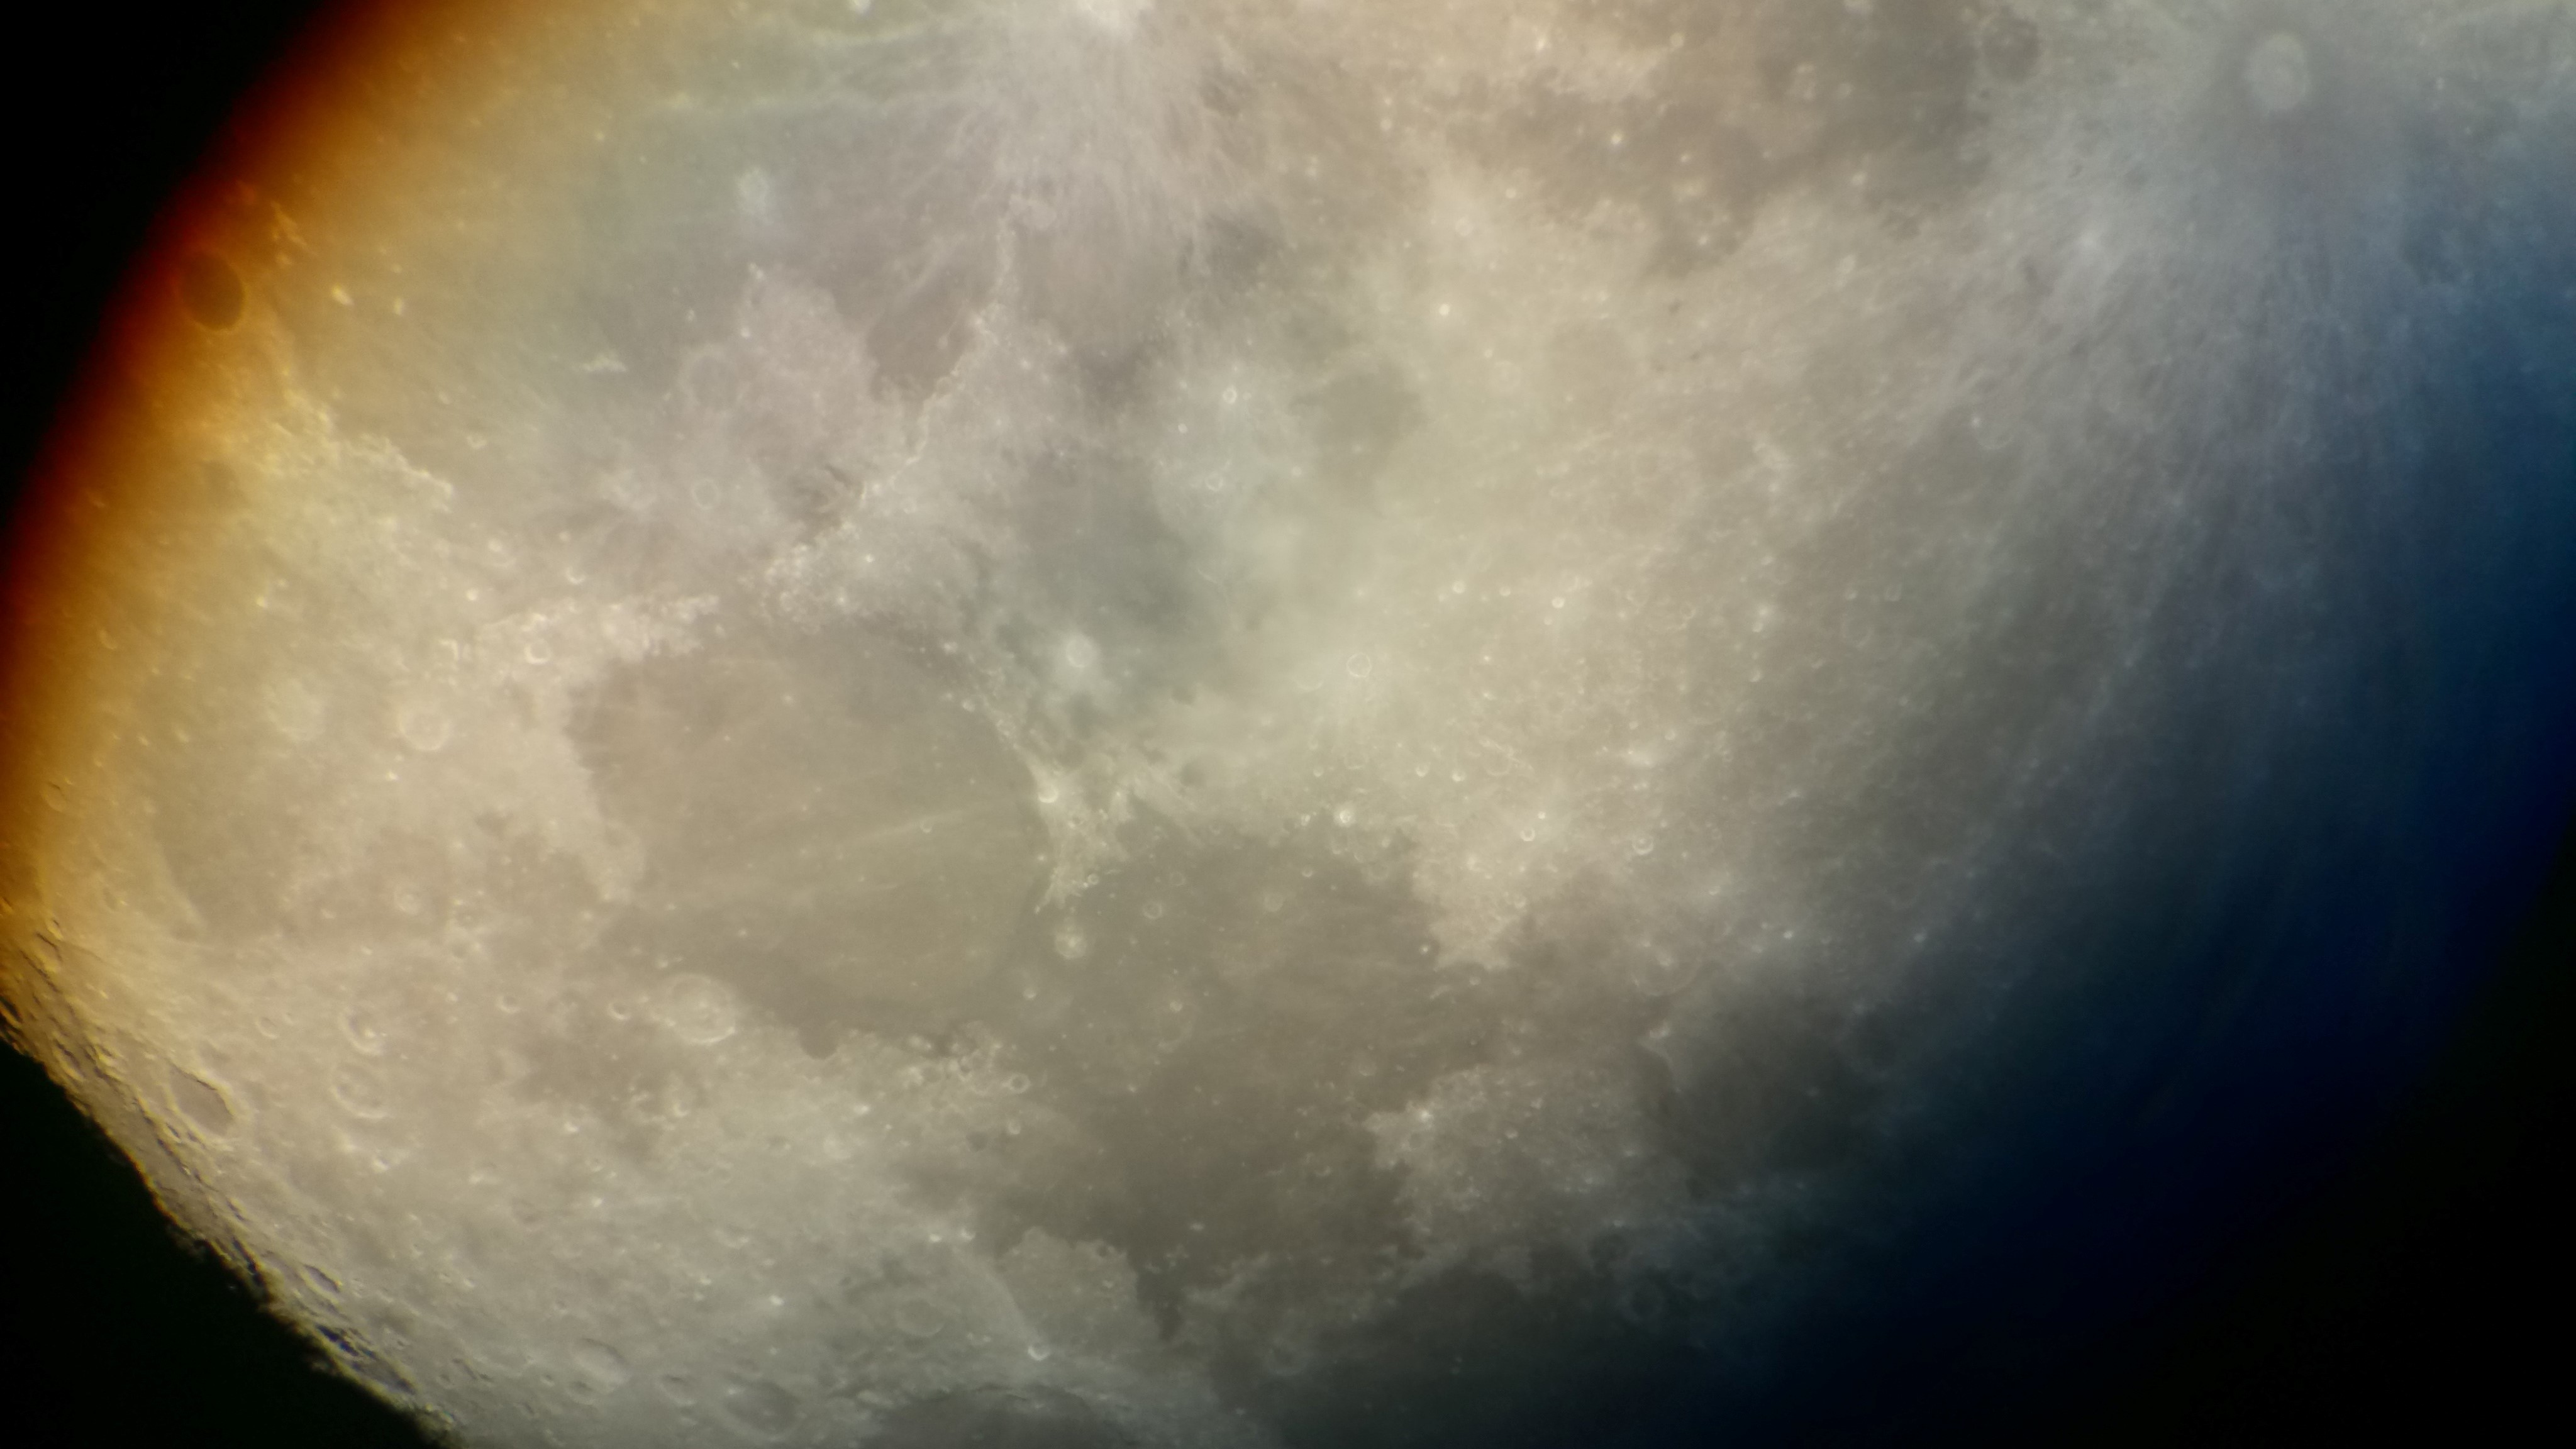
space, moon, atmospheric phenomenon, astronomical object, celestial event, sky, outer space, atmosphere, astronomy, universe, darkness, night, macro photography